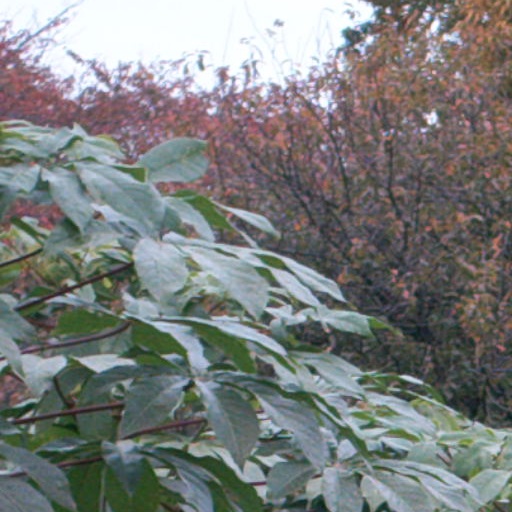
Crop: cassava